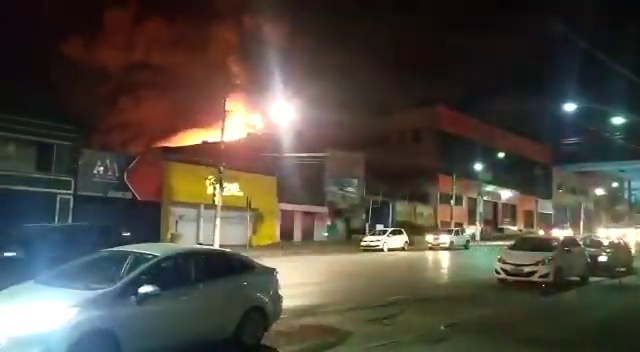
Fire: yes
Smoke: yes